Iroquois War (1609)

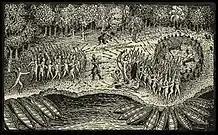
Engraving based on a drawing by Champlain of his 1609 voyage. It depicts a battle between Iroquois and Algonquian tribes near Lake Champlain

During the summer of 1609, Samuel de Champlain attempted to form better relations with the local native tribes. He made alliances with the Wendat (called "Huron" by the French) and with the Algonquin, the Montagnais, and the Etchemin, who lived in the area of the St. Lawrence River. These tribes demanded that Champlain help them in their war against the Iroquois, who lived further south. Champlain set off with 9 French soldiers and 300 natives to explore the "Rivière des Iroquois" (now known as the Richelieu River), and became the first European to map Lake Champlain. Having had no encounters with the Iroquois at this point many of the men headed back because of the danger of traveling in the country of their enemies, leaving Champlain with only 2 Frenchmen and 60 natives.